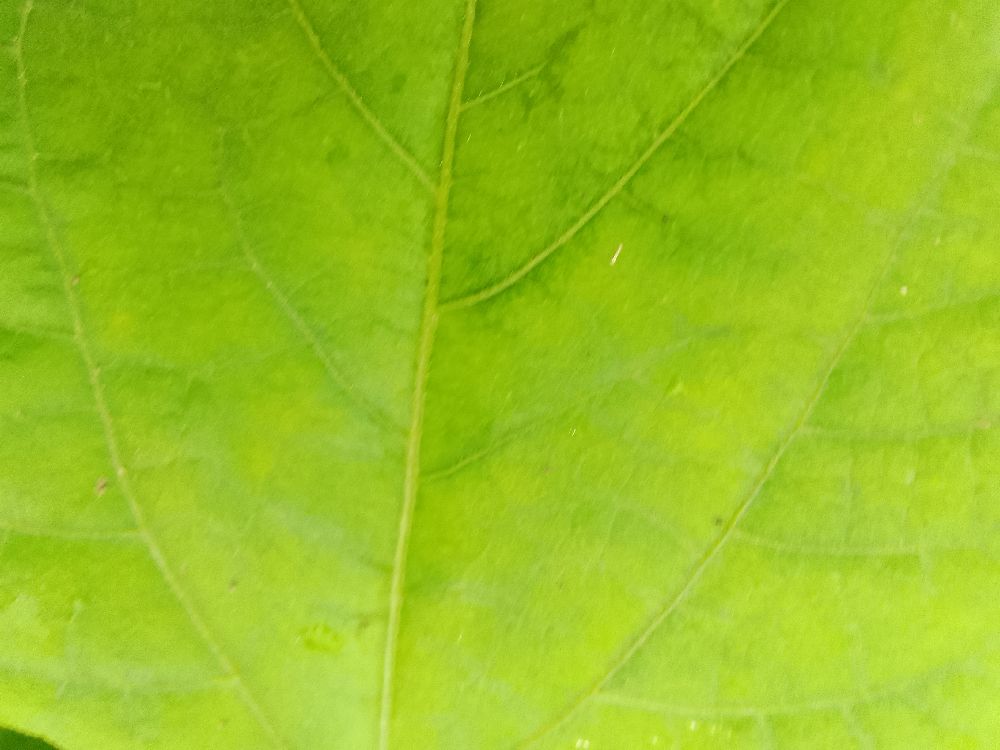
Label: healthy